Kanichar

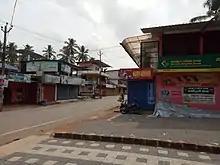
Kanichar town

The National Highway 66 passes through Kannur town. Mangalore and Mumbai can be accessed on the northern side and Cochin and Thiruvananthapuram can be accessed on the southern side. The road to the east of Iritty connects to Mysore and Bangalore. The nearest railway station is Kannur on Mangalore-Palakkad line. The nearest airport is Kannur International Airport which is 35 Kilometers Away from Kanichar.